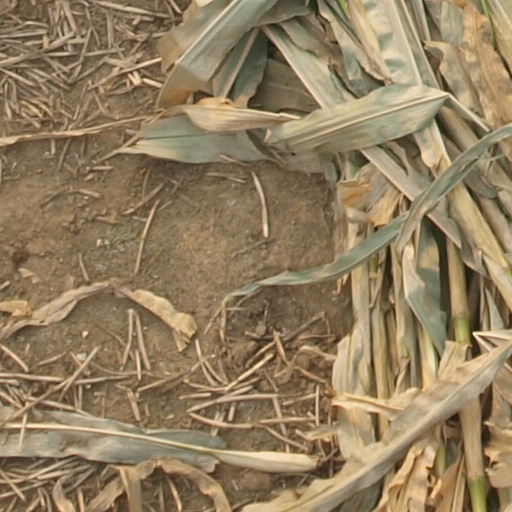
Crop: maize; corn